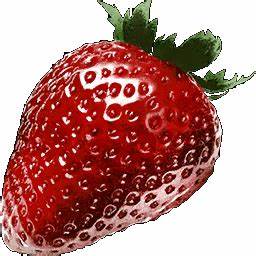
Label: Strawberry